Gerald E. Miller

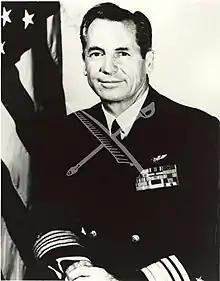

Gerald Edward Miller (July 1, 1919 – November 6, 2014) was a vice admiral in the United States Navy. He was a commander of the United States Sixth Fleet (from October 1971 – June 1973). He graduated in 1942 from the United States Naval Academy. Miller died of cancer in 2014 at his home in Oakton, Virginia.